Esken

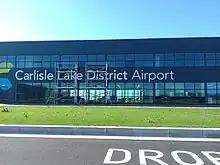
The company's Carlisle office is located in the Carlisle Lake District Airport terminal building

In 2006, Stobart had also been considering expanding into the air freight business. On 7 April 2006 Haughey Airports Ltd – the company which operated Carlisle Airport – was acquired by Eddie Stobart's parent company WA Developments, through a subsidiary company Stobart Air Holdings Ltd. Haughey Airports Ltd was then renamed Stobart Air Ltd. After the reverse takeover in 2007, the Stobart Air operation remained outside the enlarged Stobart Group, i.e. it was still owned by WA Developments. The March 2008 purchase by the group of W. A. Developments Ltd included a £50,000 option agreement to purchase the airport, controlled by WA Developments through Stobart Air Holdings.